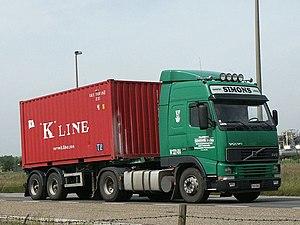
K Line ou Kawasaki Kisen Kaisha, Ltd. est une entreprise de transport maritime japonaise, basé à Ichikawa.